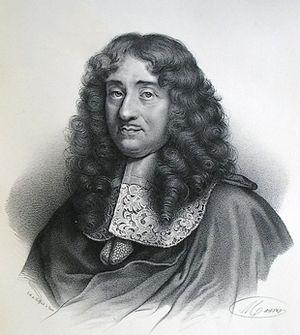
La rue Riquet est une rue longue de 1 267 mètres située en grande partie dans le 19ᵉ arrondissement de Paris et qui se prolonge dans le 18ᵉ arrondissement en enjambant les rails de chemins de fer arrivant de la gare de l'Est grâce au pont de la rue Riquet.